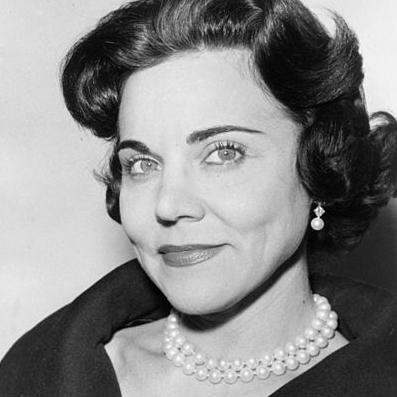
Age: 42